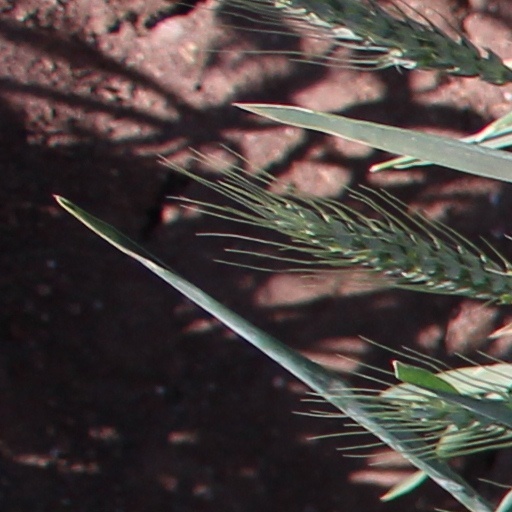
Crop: wheat